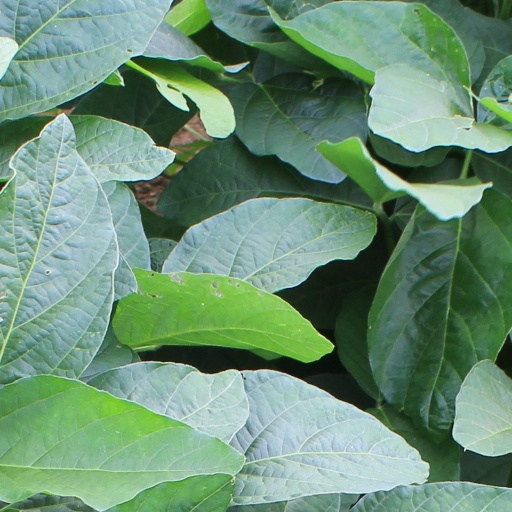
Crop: soybean